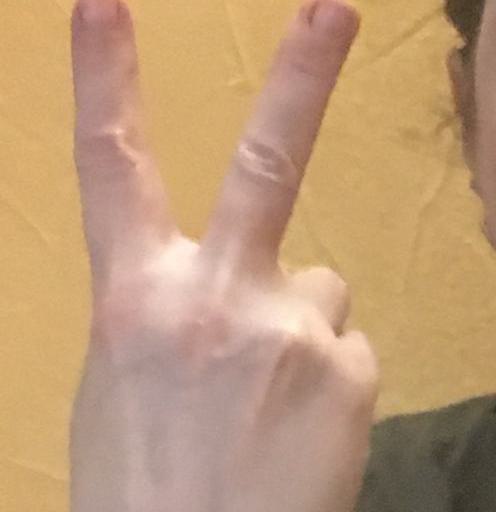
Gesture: peace_inverted